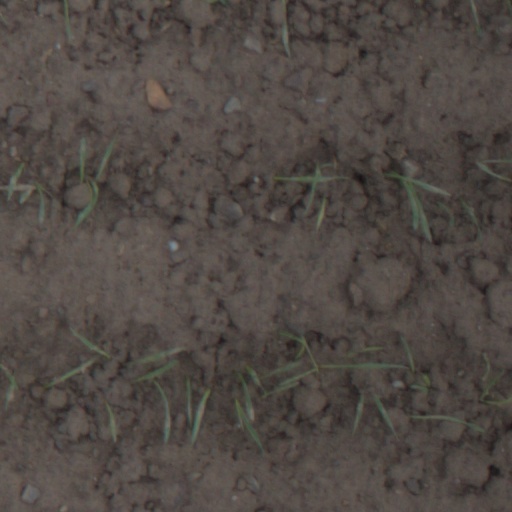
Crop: wheat